World Business Forum

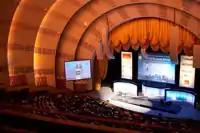
World Business Forum Stage at Radio City Music Hall in New York

The World Business Forum which was founded in 1988 is an annual global business summit held in New York City. A 2008 Burson-Marsteller survey ranked the forum among the world's top five most influential venues for the C-Suite executives.